Nabataean architecture

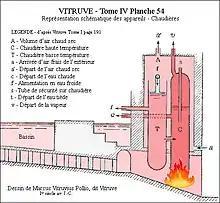
Schematic drawing of the production of heat.

The heating room or hearth - Praefurnium - is generally placed at a lower level of the premises to be heated, in order to facilitate the diffusion of heat as can be seen in al Biyara, wadi Sabra. With the natural slope of the terrain often taken into account. Depending on the importance of the thermal baths, there may be a single heating room, more or less large depending on the number of rooms and baths to be heated; some baths may have several hearths such as in ez Zantur.